Sagar (singer)

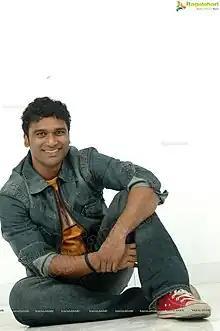
Sagar in 2015

Gorthi Sagar is an Indian playback singer, lyricist and dialogue writer who predominantly works in Telugu cinema and Telugu music. He started his singing career with the film "Varsham" (2004), composed by his brother Devi Sri Prasad. "Top Lechipoddi", "Sailaja Sailaja", "Nannaku Prematho", "Pakka Local", "Jatha Kalise", "Nammaka Thappani" and "Hello Guru Prema Kosame" are some of his popular songs.